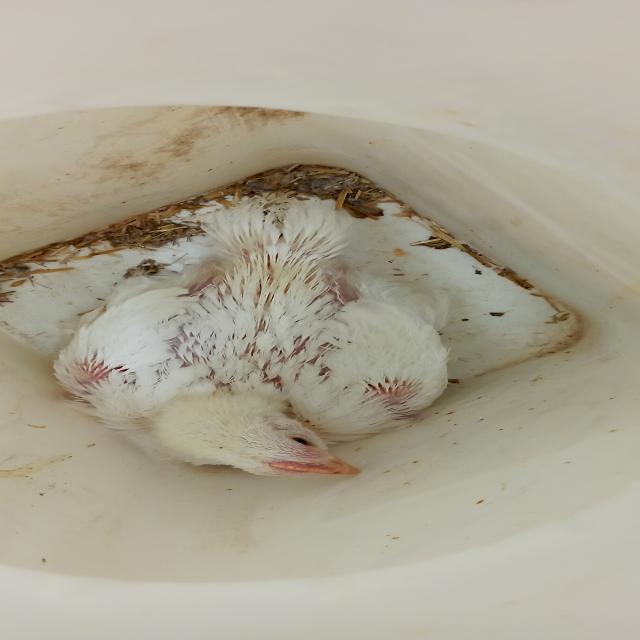
Weight: 1569 g